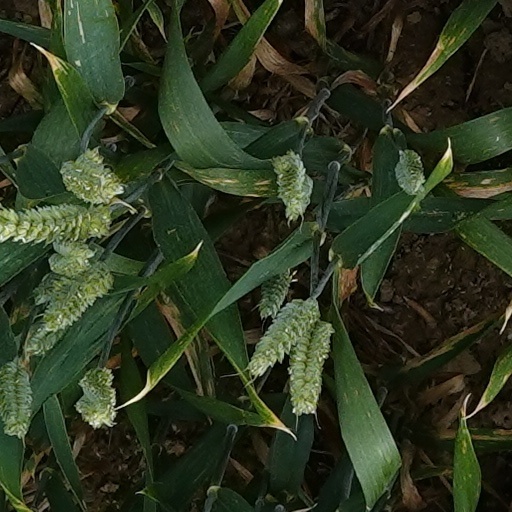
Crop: wheat